Love Is... (film)

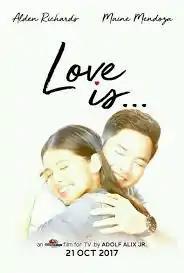
Theatrical release poster

Love is... is a Philippine television film by "Eat Bulaga!" and was aired on October 21, 2017, at GMA Network without any commercial break. It was directed by Adolf Alix Jr. starring the AlDub love team of Alden Richards and Maine Mendoza. The main plot of the television film drama revolves around the effects of clinical depression to a person. "Eat Bulaga!" also released the whole television film on its official YouTube channel under Creative Commons Attribution License and distributed by GMA Pictures.